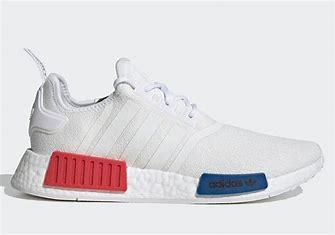
Brand: Adidas
Model: NMD R1